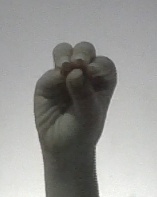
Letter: ha